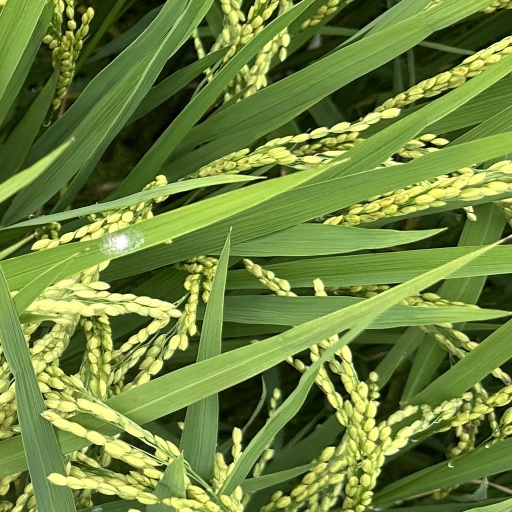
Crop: rice